BMW i

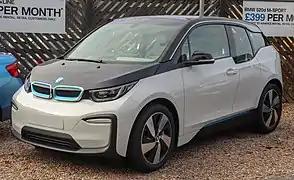
2017 BMW i3

The BMW i3 is an electric car, BMW's first zero emissions mass-produced vehicle. The i3 is the first volume production vehicle on the market featuring carbon-fiber reinforced plastic. This vehicle gets its power from an electric motor powered by lithium-ion batteries. The i3 is built for everyday use, with an all-electric range of . BMW is offering a range extender ("REx") option powered by a 647 cc two-cylinder gasoline engine with a fuel tank that engages when the battery level drops to a pre-specified point, acting purely as a generator to produce electricity to extend the range to about .